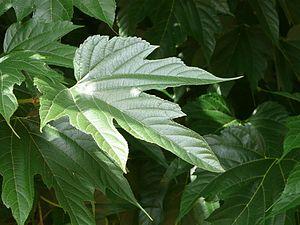
Feuille de mûrier à feuilles de platane (Morus bombycis), parc de Piquecailloux, Bergerac, Dordogne, France.
Morus australis, le mûrier à feuilles de platane ou mûrier platane, est une espèce de plantes dicotylédones de la famille des Moraceae, originaire d'Asie et introduite en Europe au début du XXᵉ siècle. Ce sont des arbustes ou de petits arbres souvent utilisés comme arbres d'ornement et d'alignement.